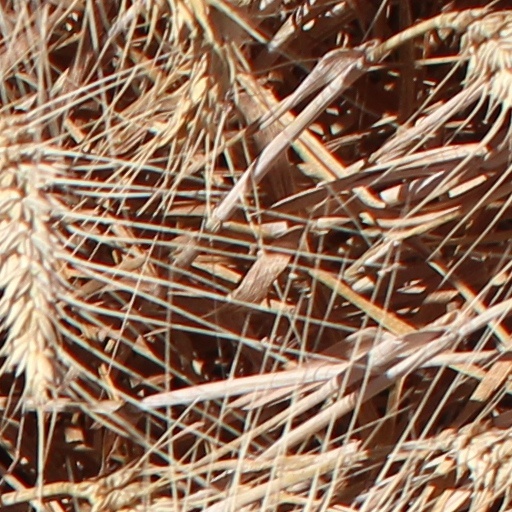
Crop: wheat